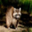
Label: raccoon